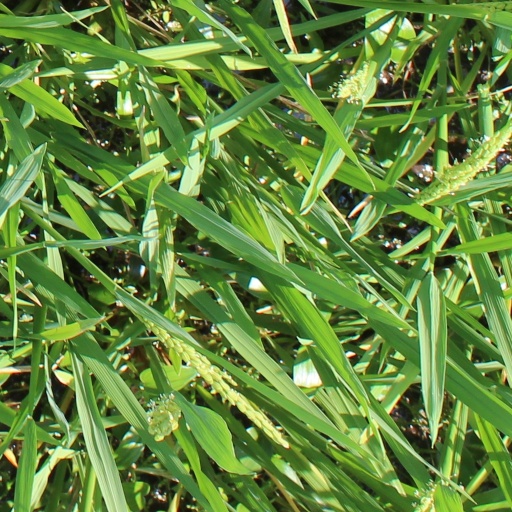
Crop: rice